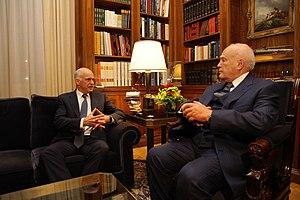
Károlos Papoúlias, né le 4 juin 1929 à Ioannina, est un homme d'État grec, président de la République hellénique de 2005 à 2015.